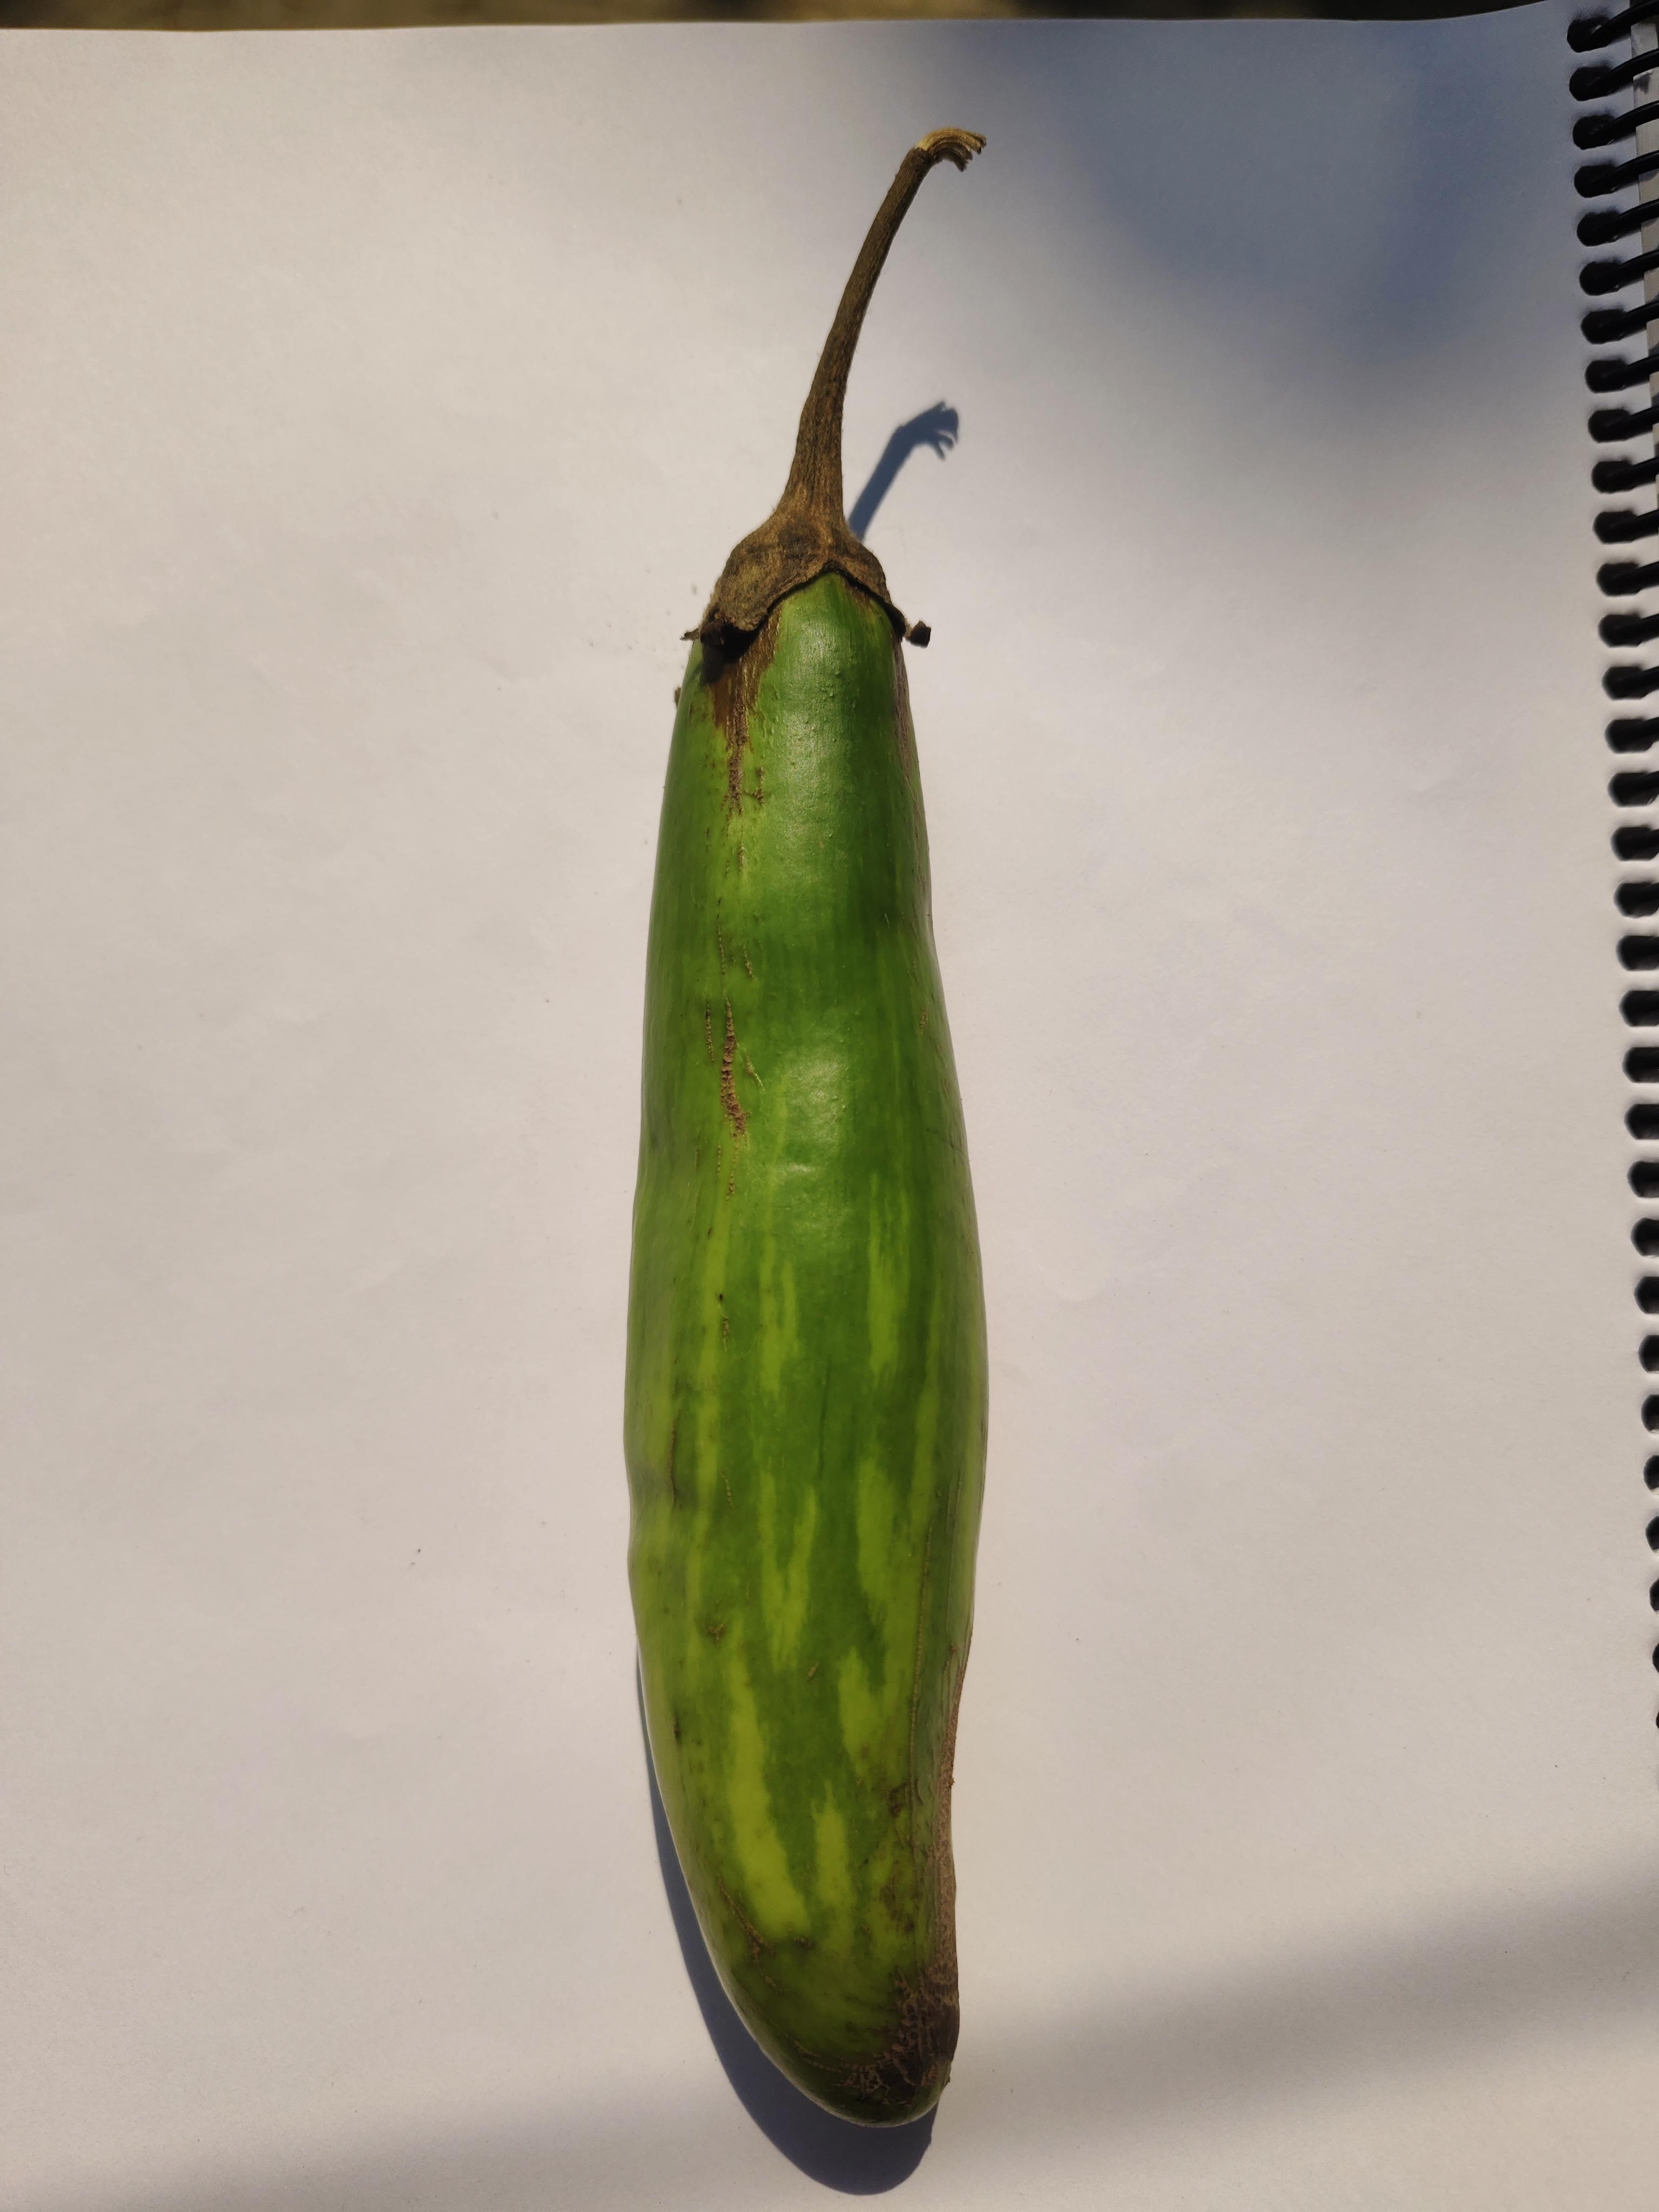
Label: Brinjal